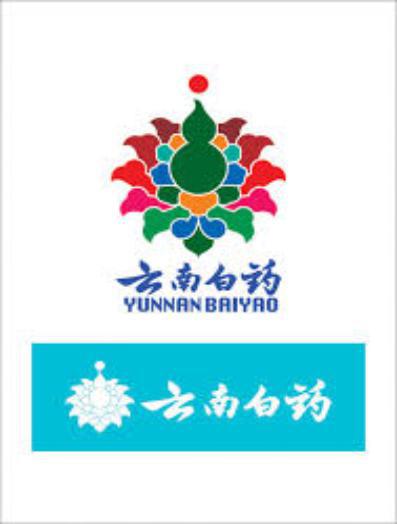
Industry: Medical